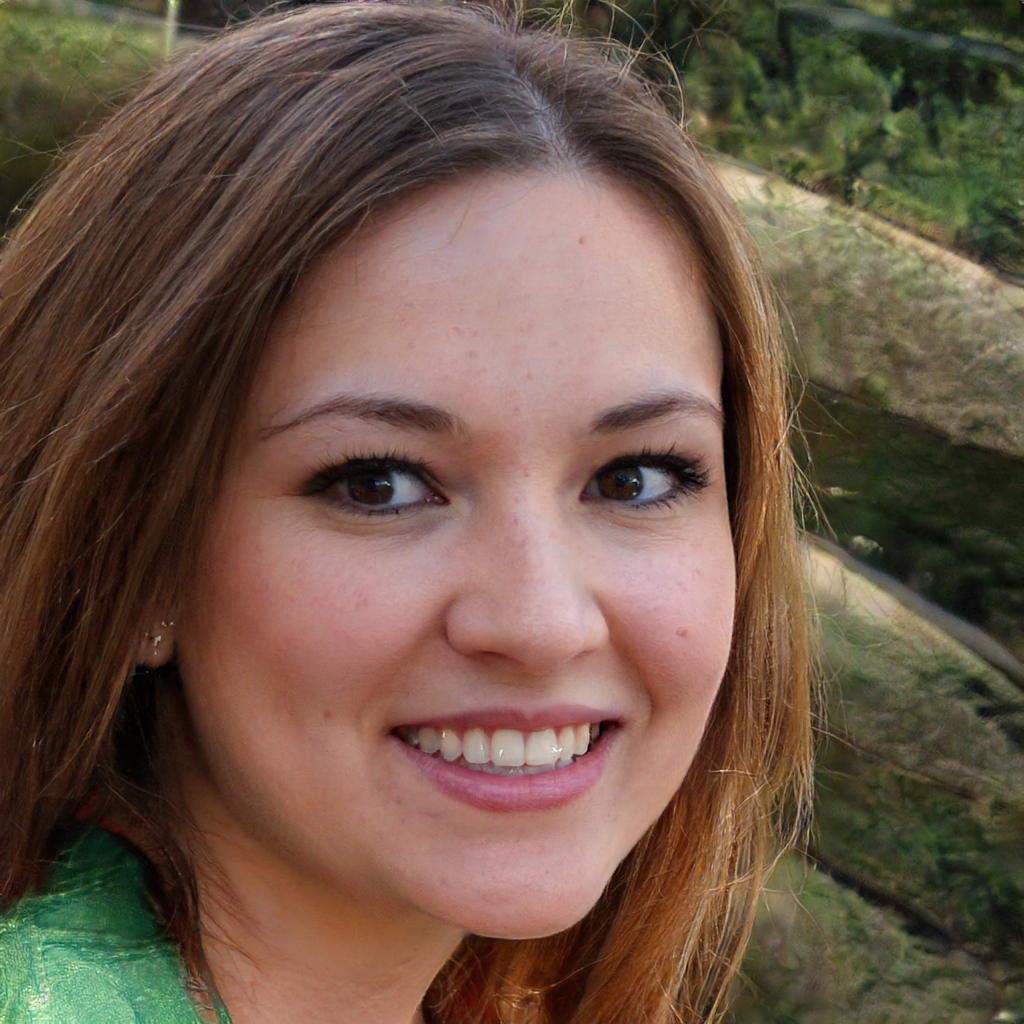
Gender: Female